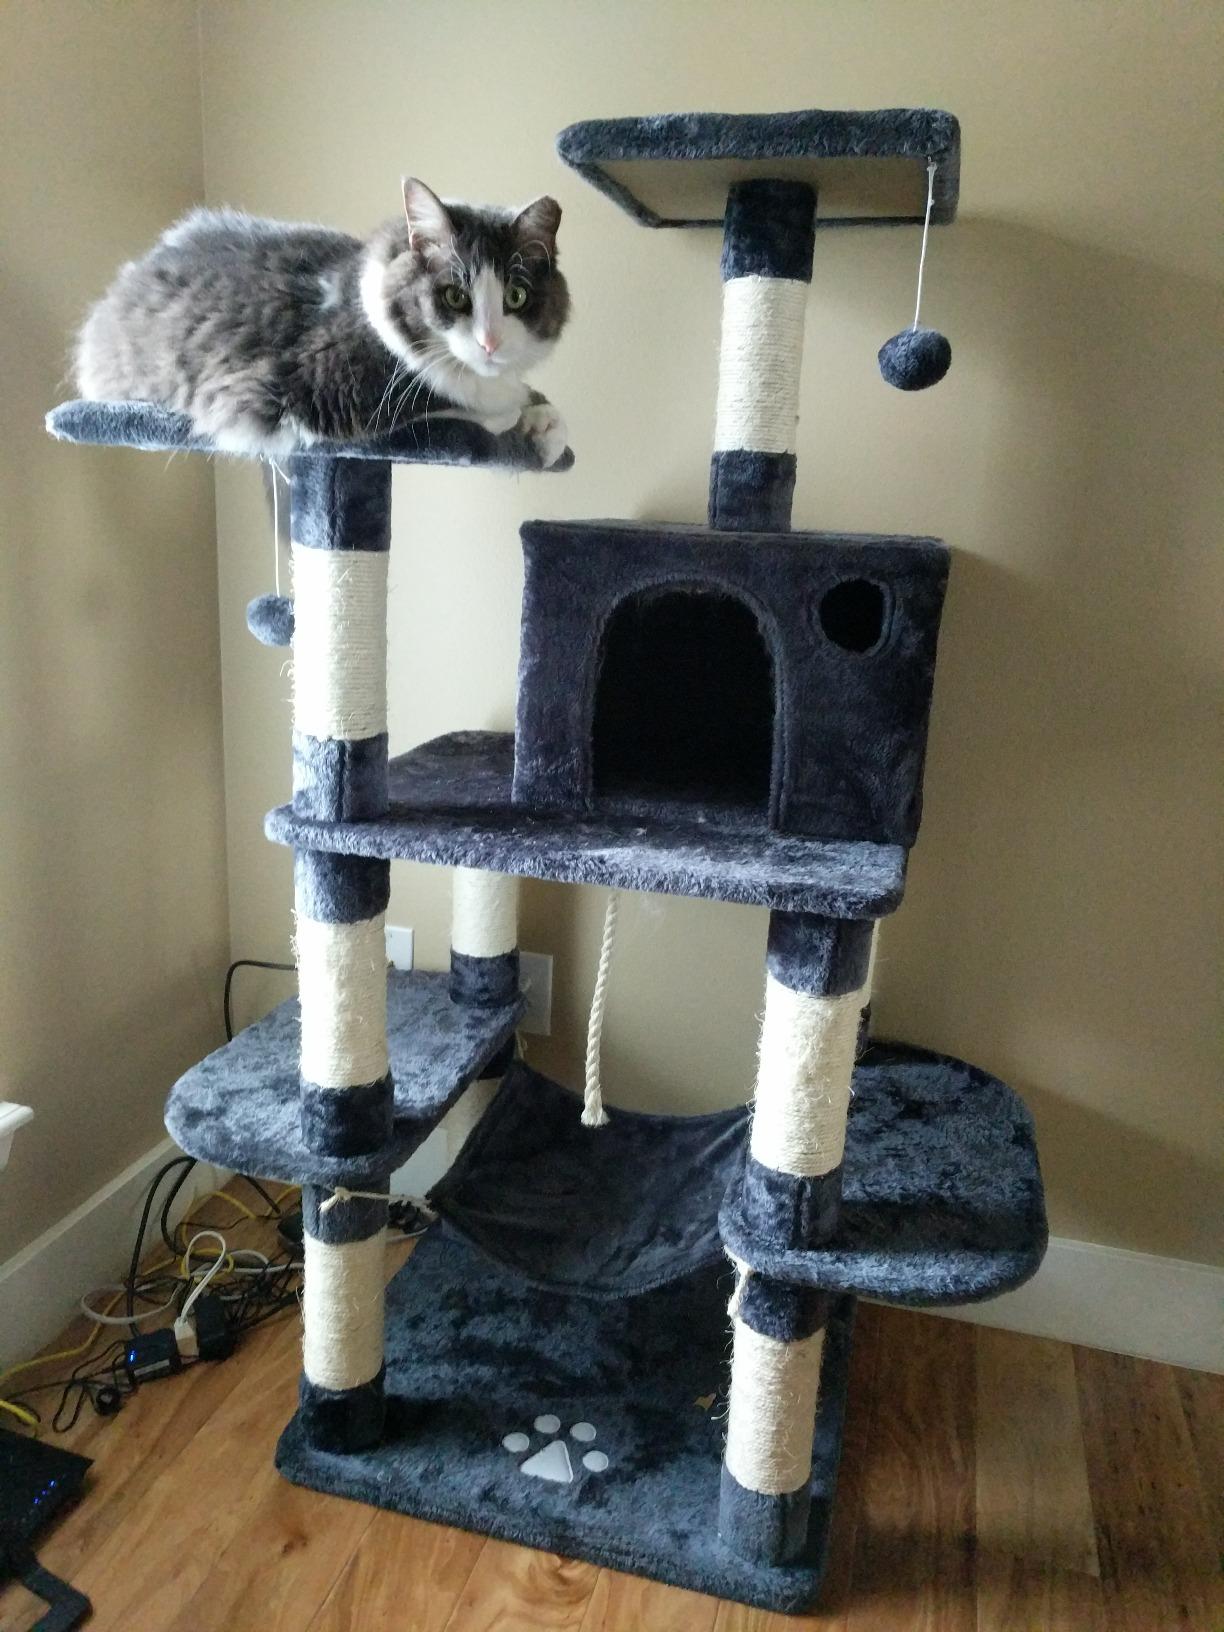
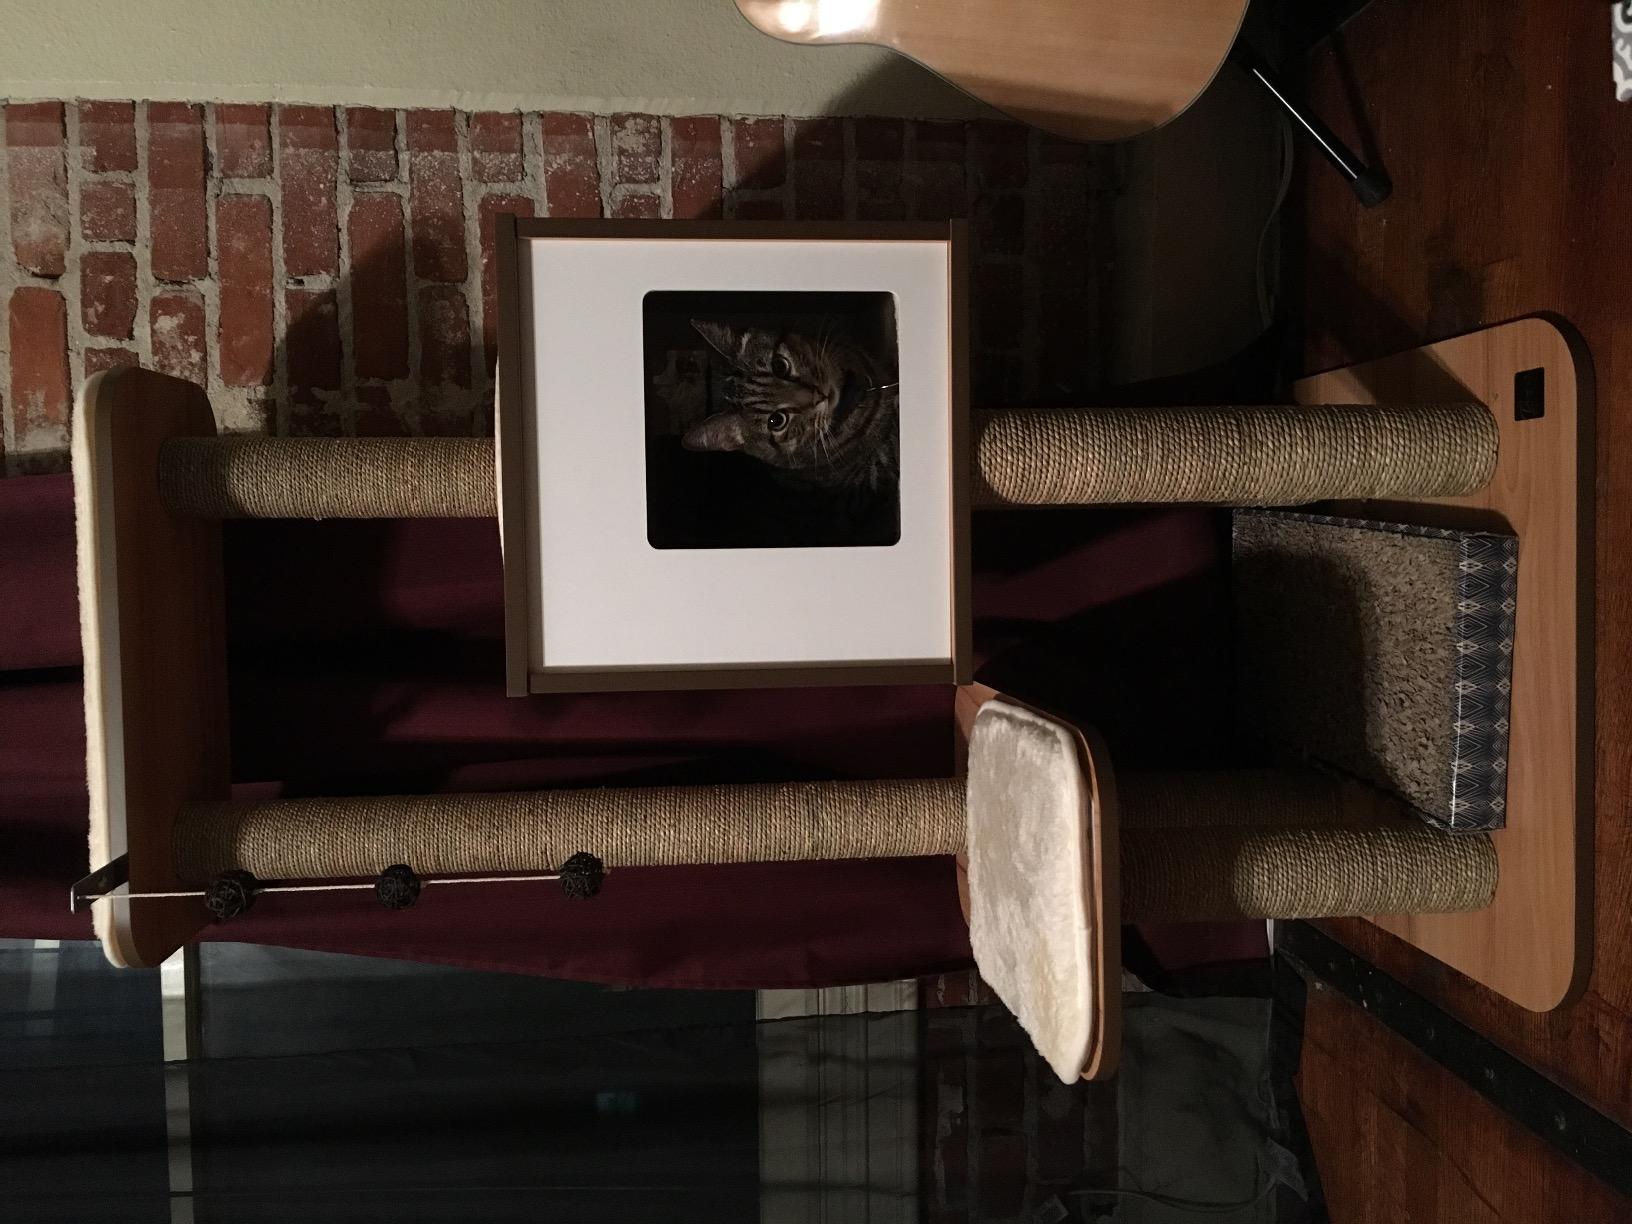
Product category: items_cat tree
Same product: no